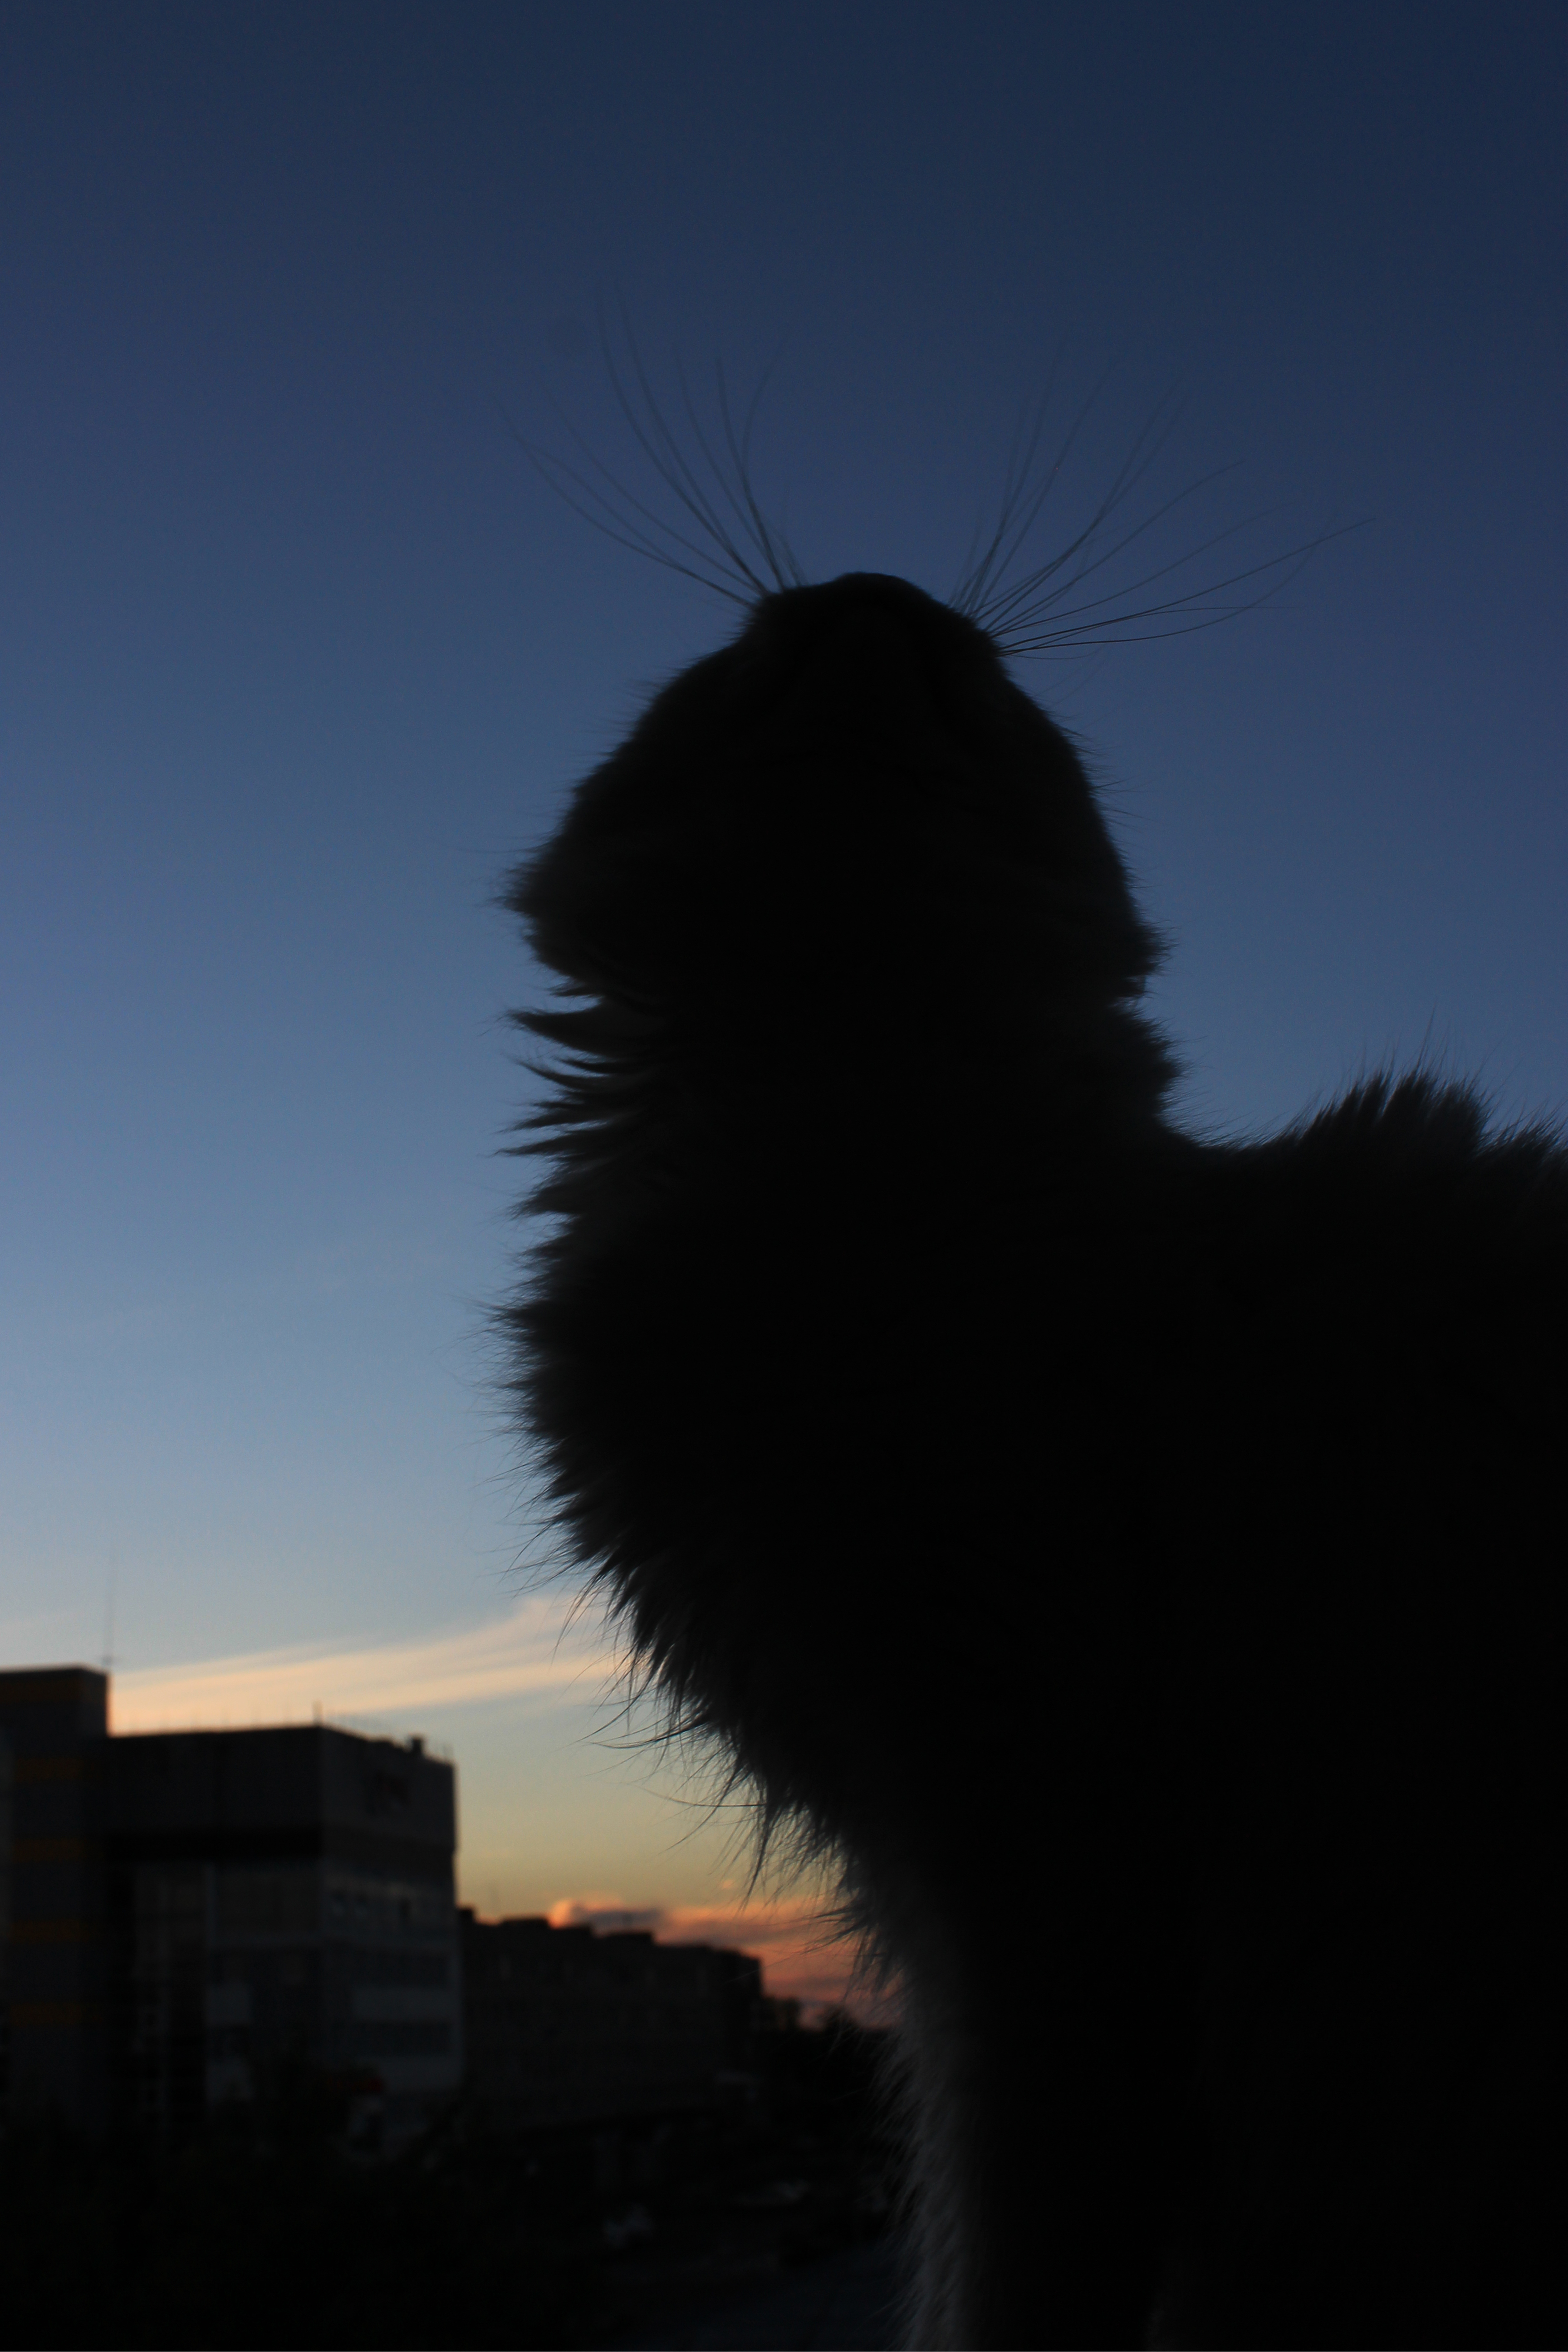
white, cat, mustache, paw ears, tail, eyes, nose, wool, sunset, sky, silhouette, tree, darkness, night, backlighting, cloud, architecture, photography, black cat, felidae, evening